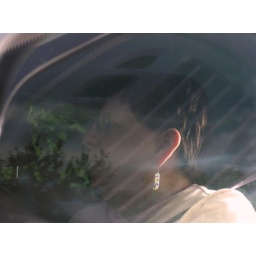
Mirror mirror on the car -- what you see in the mirror is not really nearer but a far...